Bertram Dickson

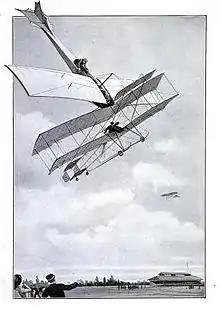
Artist's impression of the collision

Captain Bertram Dickson RHA (21 December 1873 – 28 September 1913) was a pioneer Scottish airman and the first British serviceman to qualify as a pilot. His exploits in the air, watched by Winston Churchill and Lord Kitchener, indirectly led to the creation of the Royal Flying Corps.